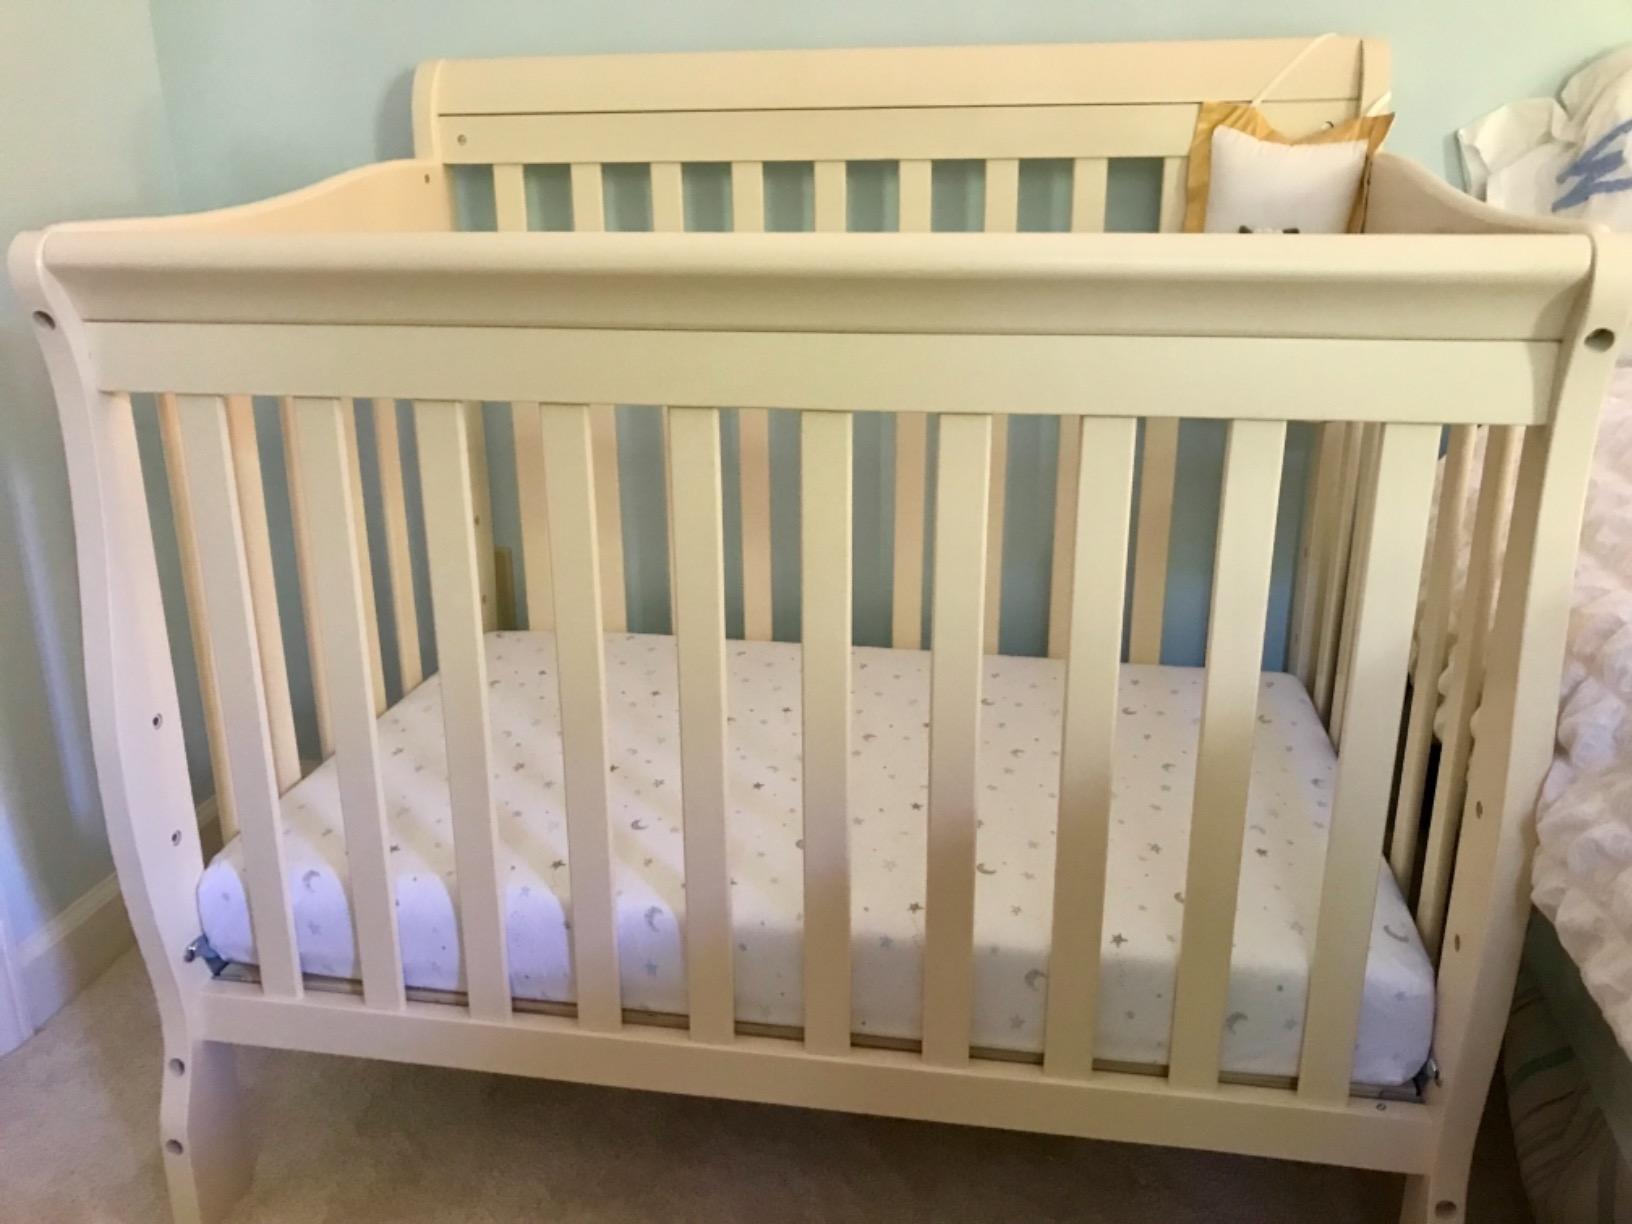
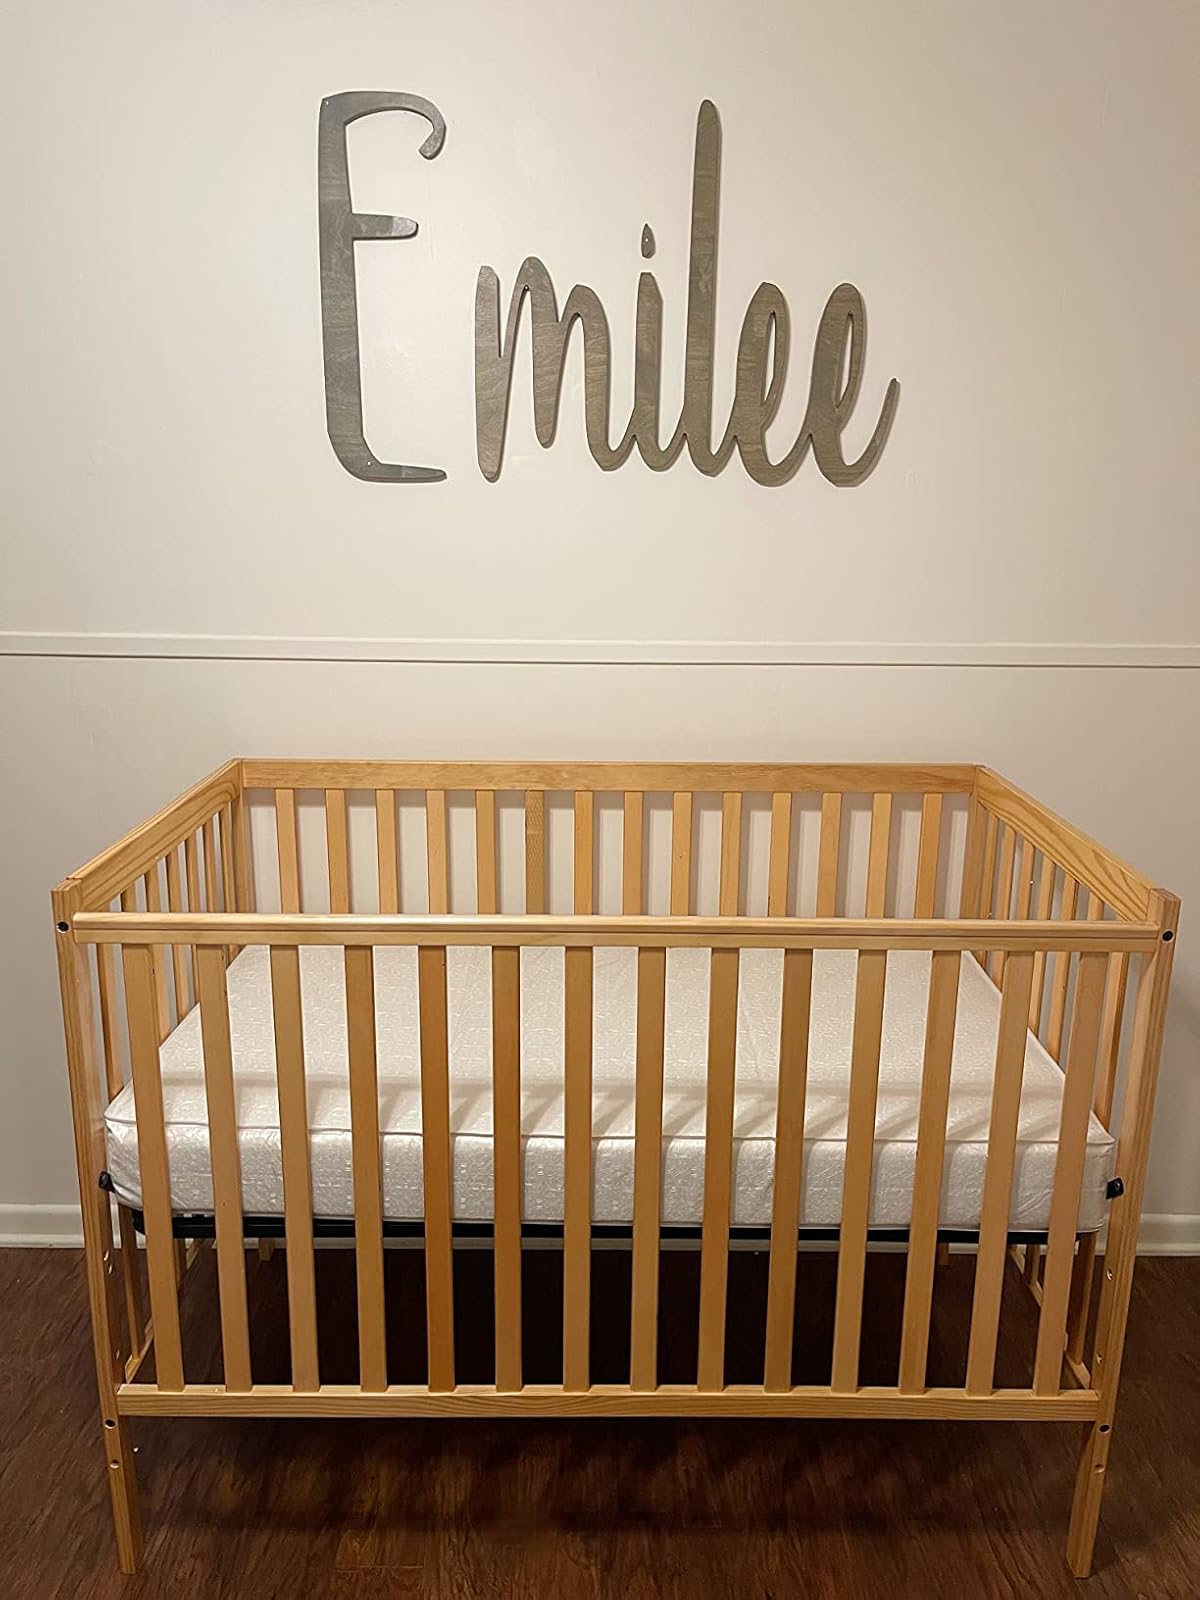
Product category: products_crib
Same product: no